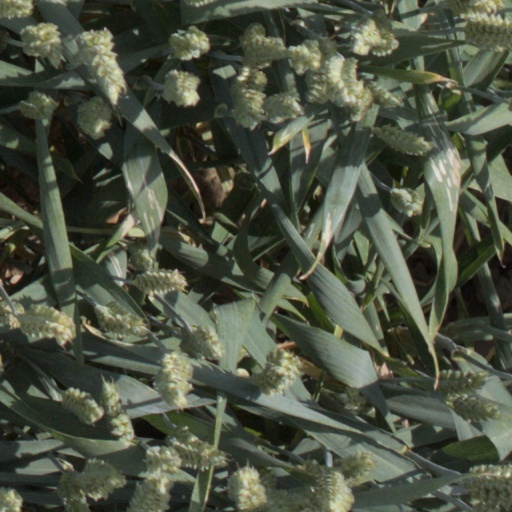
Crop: wheat